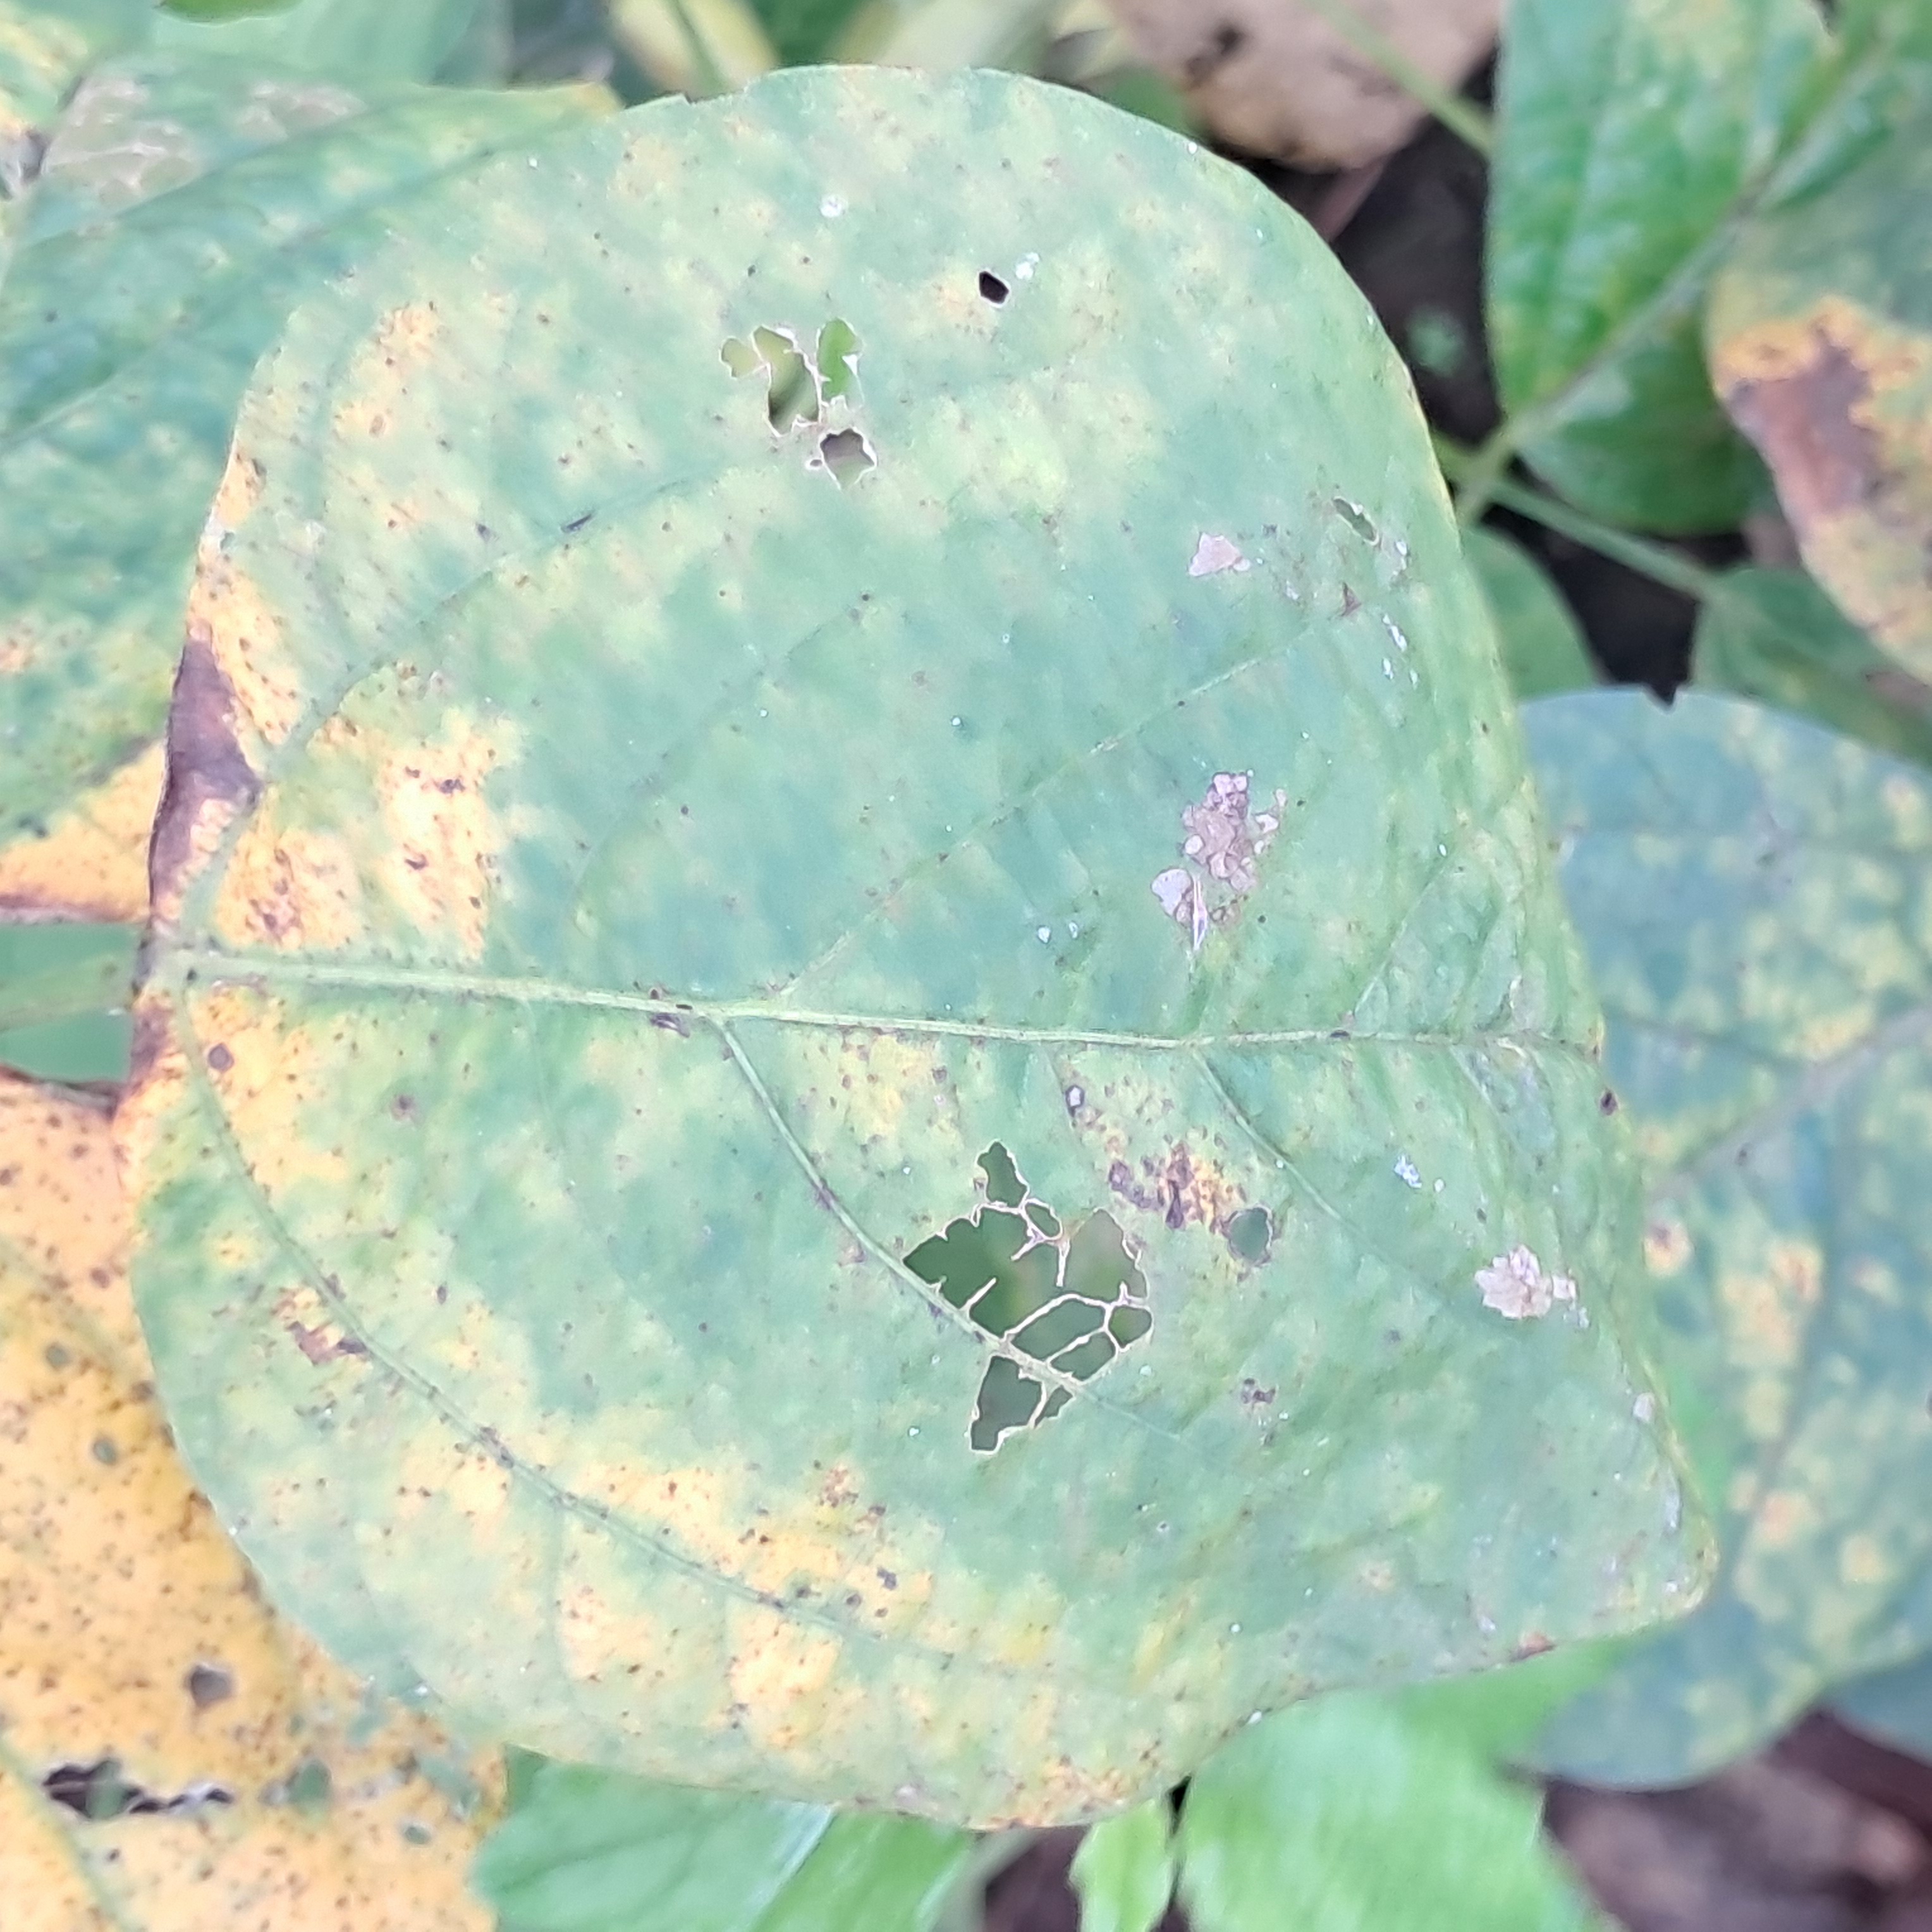
Label: Rust